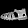
Label: Sandal